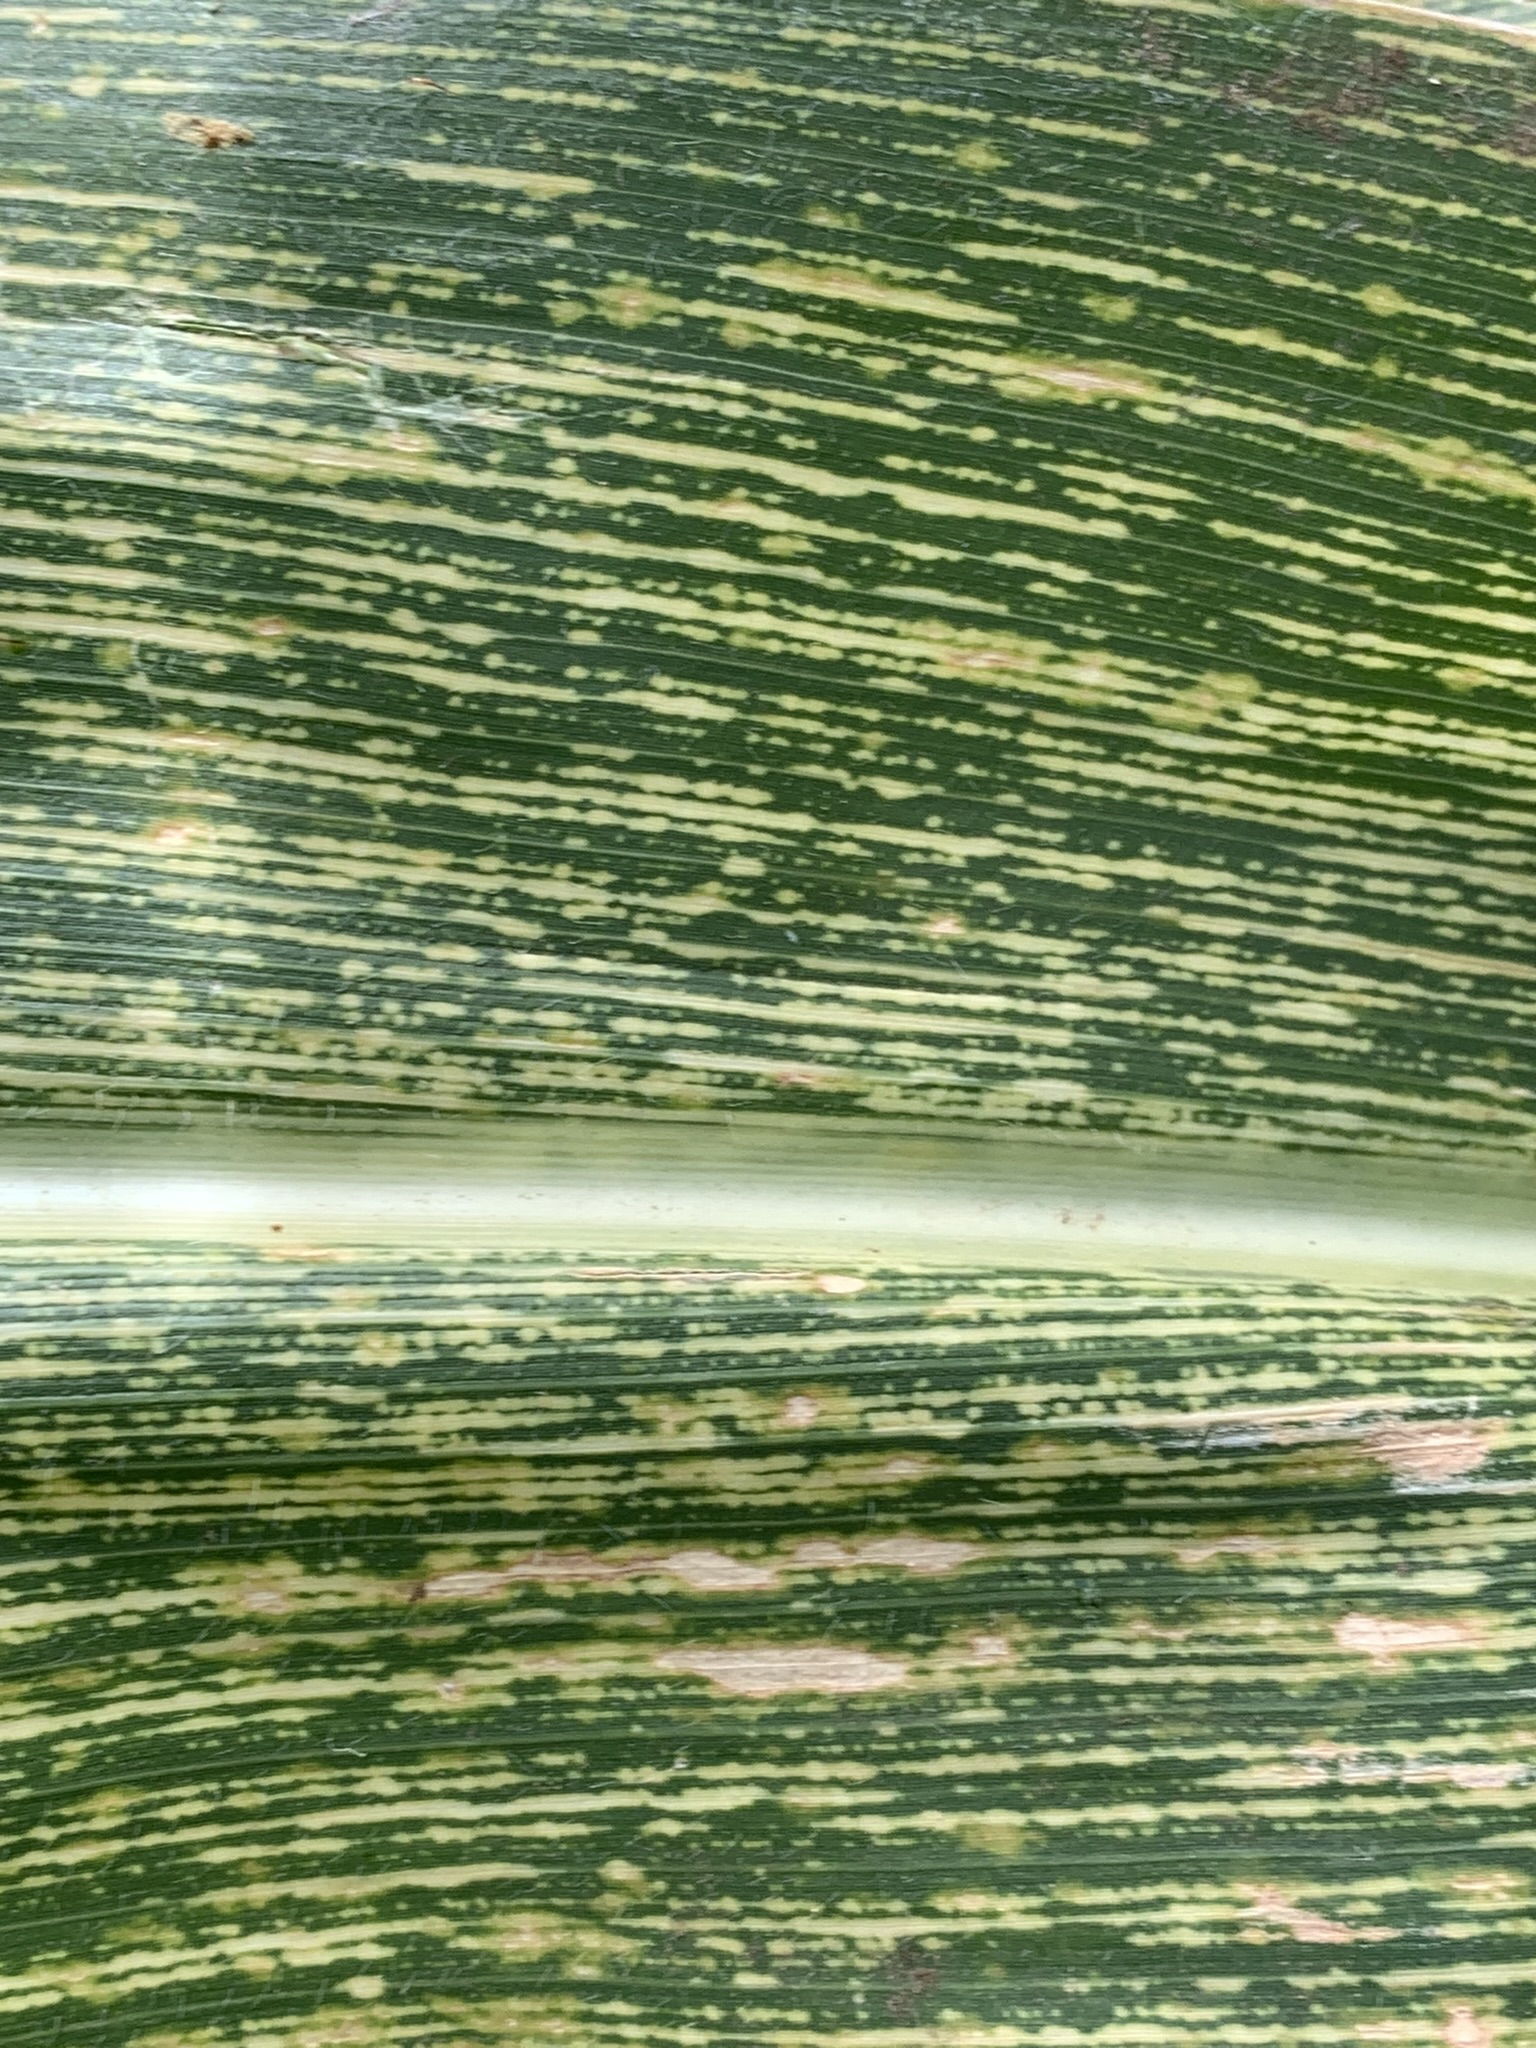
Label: MSV